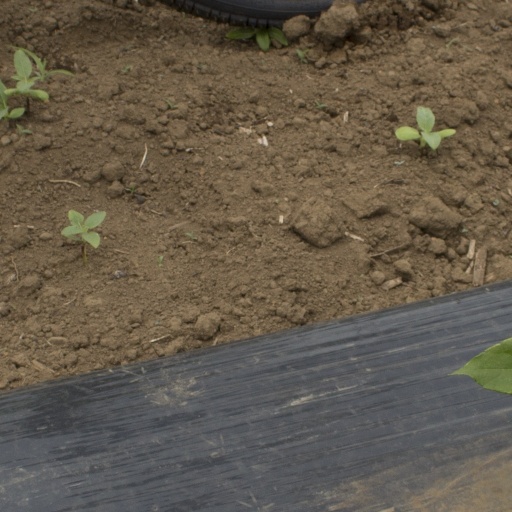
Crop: Jerusalem artichoke